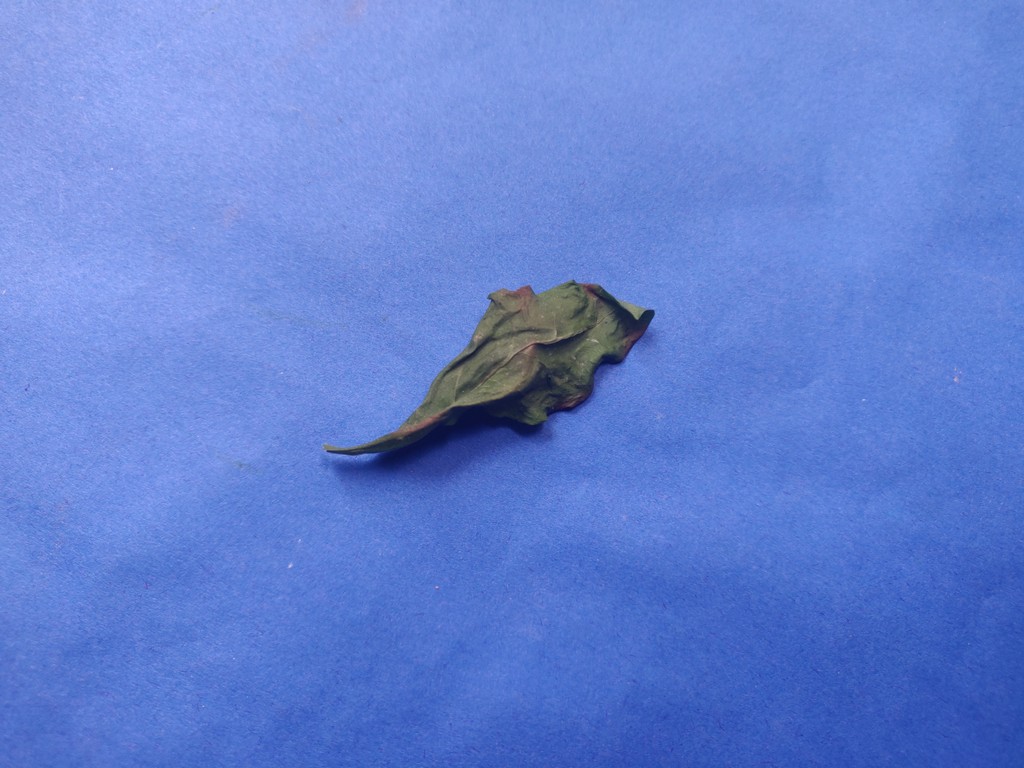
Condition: Dried
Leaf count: single
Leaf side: unknown